Everton F.C.

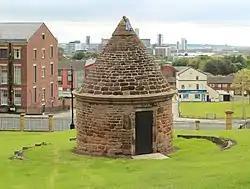
The Everton Lock-Up has featured on Everton's crest since 1938

At the end of the 2012–13 season, Moyes left his position at Everton to take over at Manchester United, and was replaced by Roberto Martínez. Martínez led Everton to 5th place in the Premier League in his first season while amassing the club's best points tally in 27 years with 72. The following season, he led Everton to the last 16 of the 2014–15 UEFA Europa League, where they were defeated by Dynamo Kyiv, whilst domestically finishing 11th in the Premier League. Everton reached the semi-finals of both the League Cup and the FA Cup in 2015–16, but were defeated in both. After a poor run of form in the Premier League, Martínez was sacked following the penultimate game of the season, with Everton lying in 12th place.